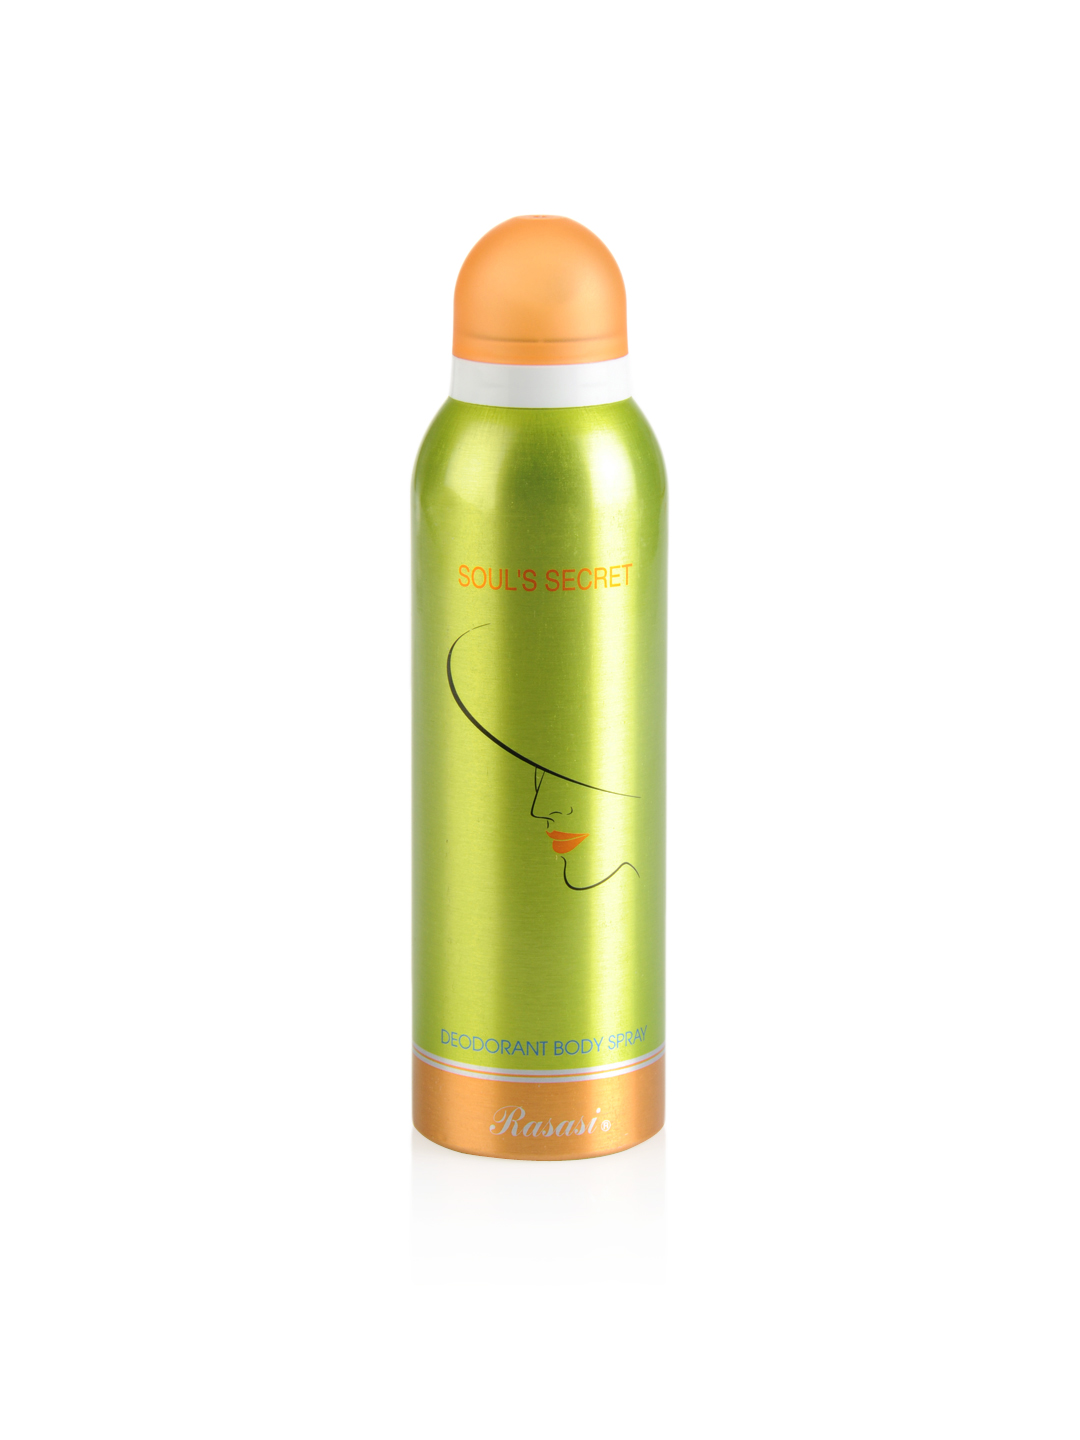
Rasasi Women Souls Secret Deo
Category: Personal Care / Fragrance / Deodorant
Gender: Women
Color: Green
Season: Spring 2017
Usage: Casual